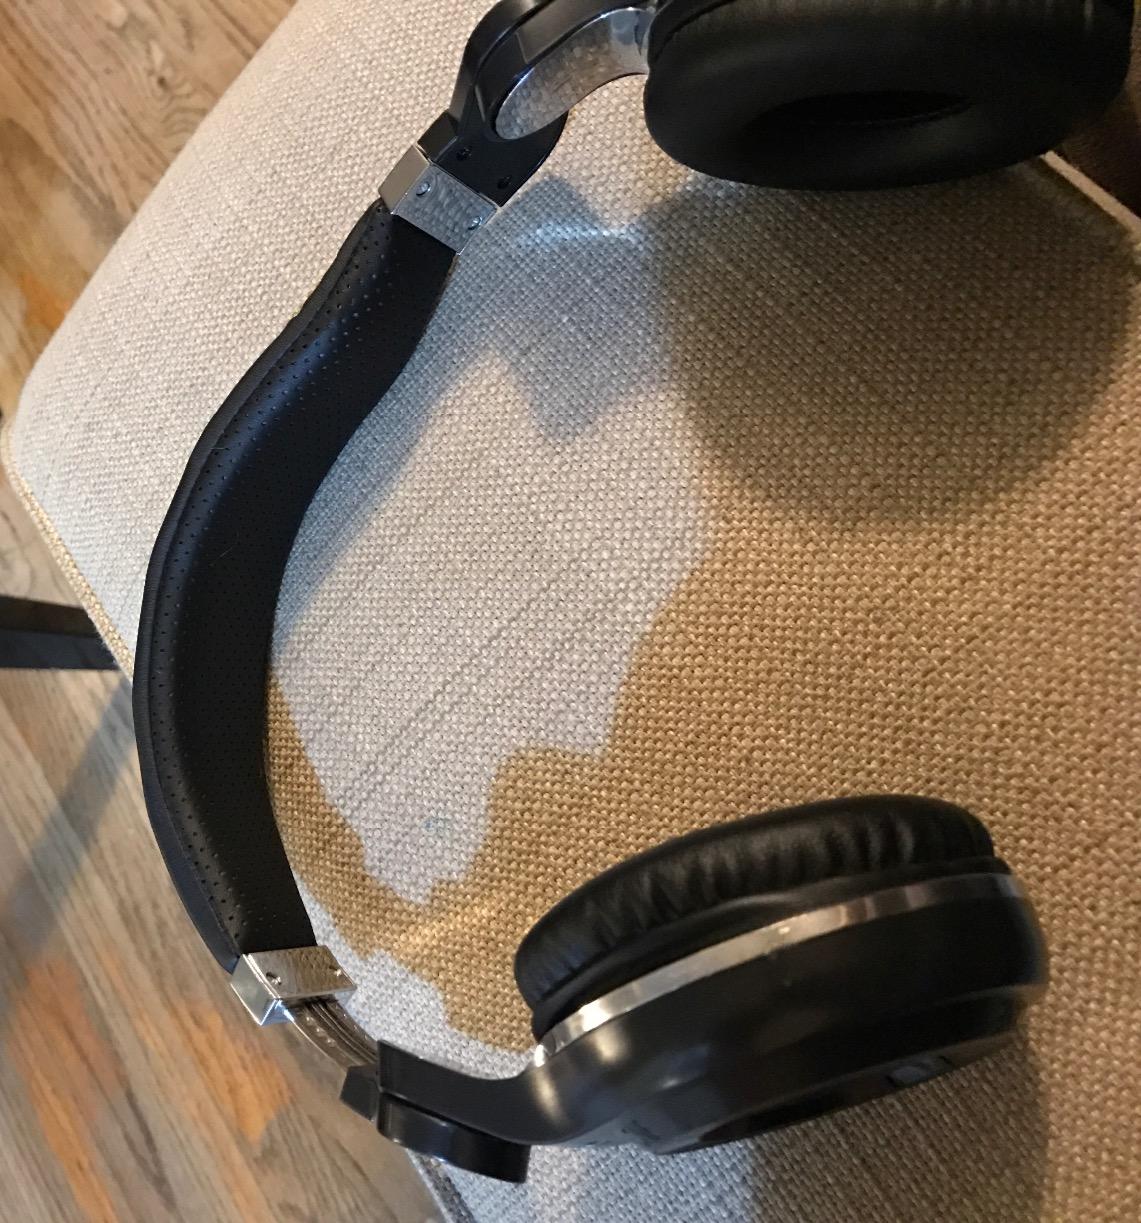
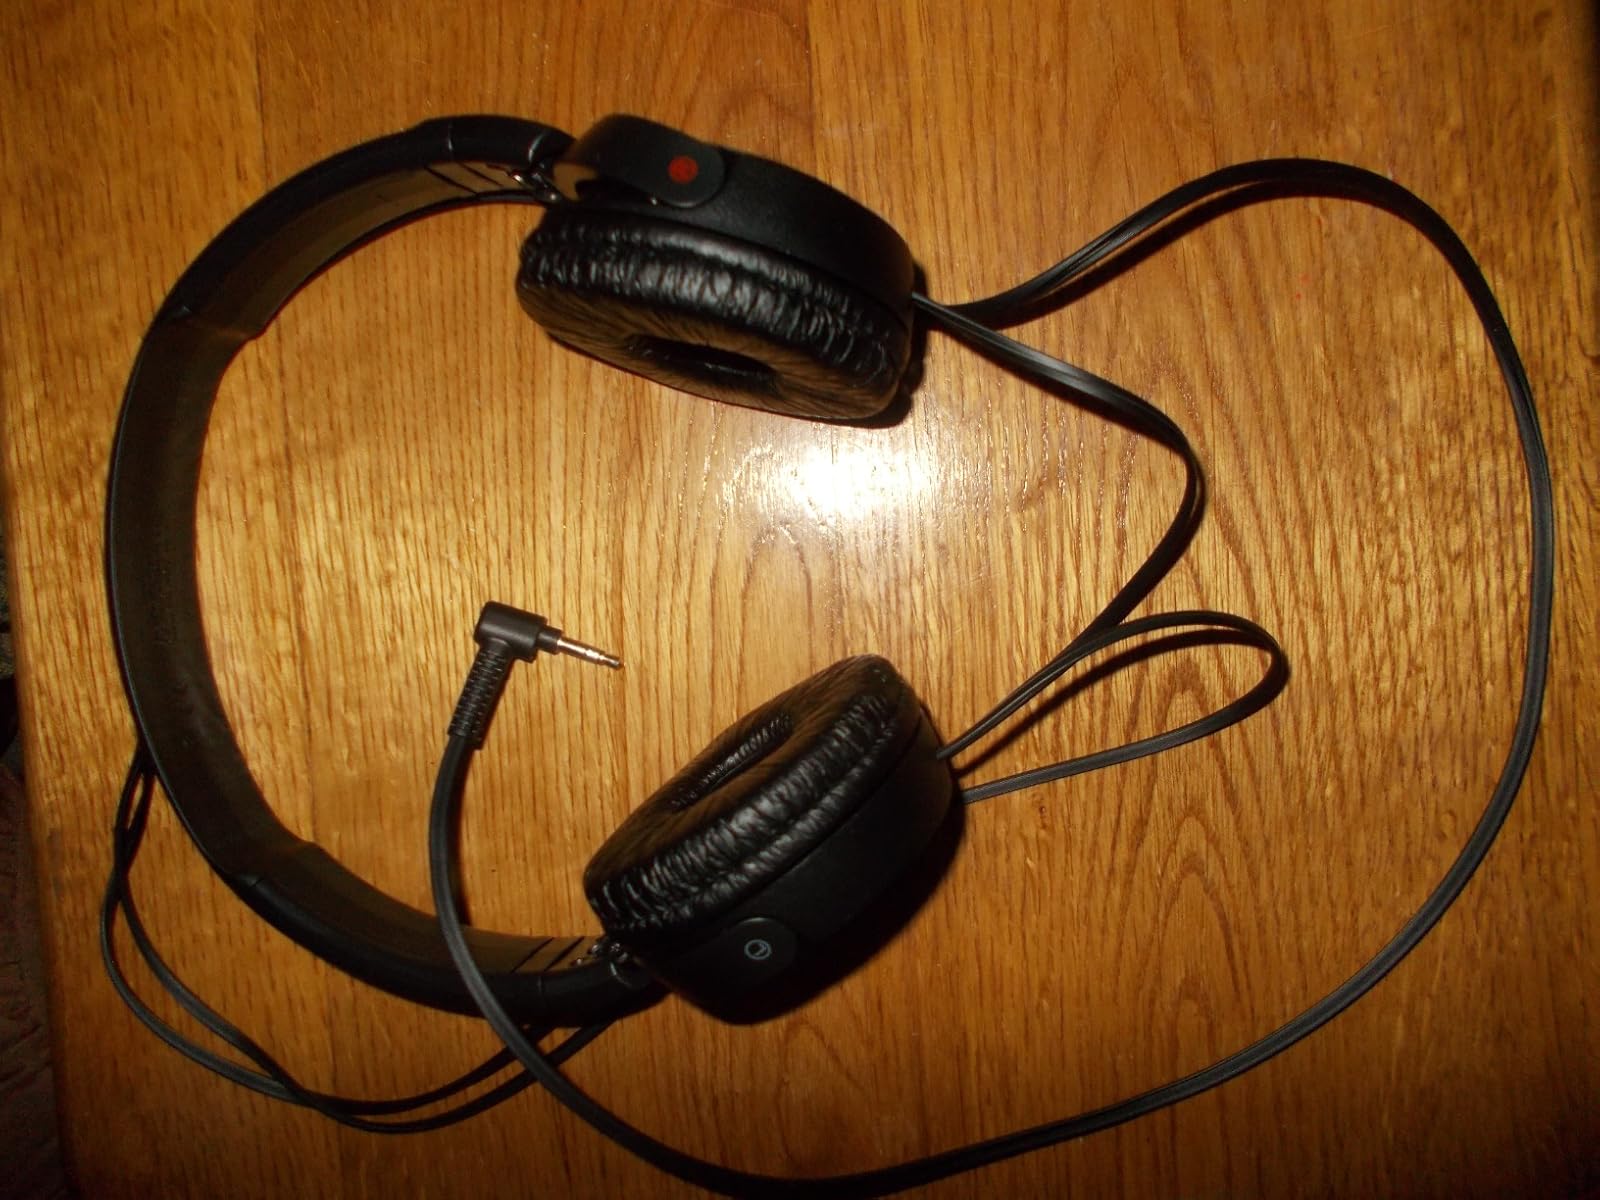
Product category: headphones
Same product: no